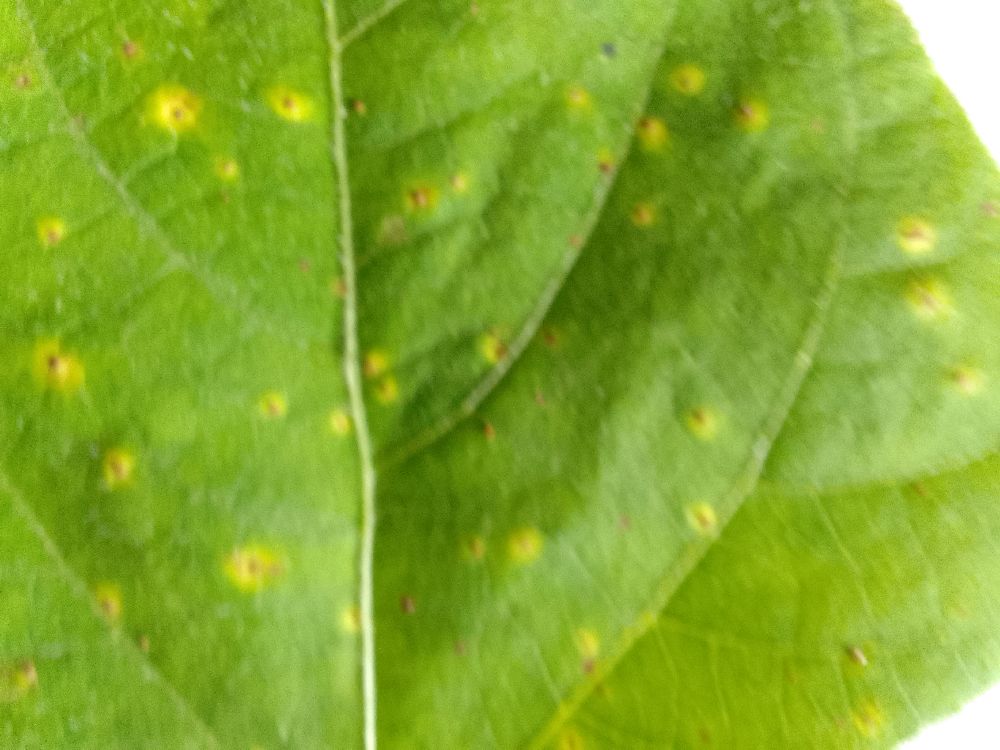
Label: rust